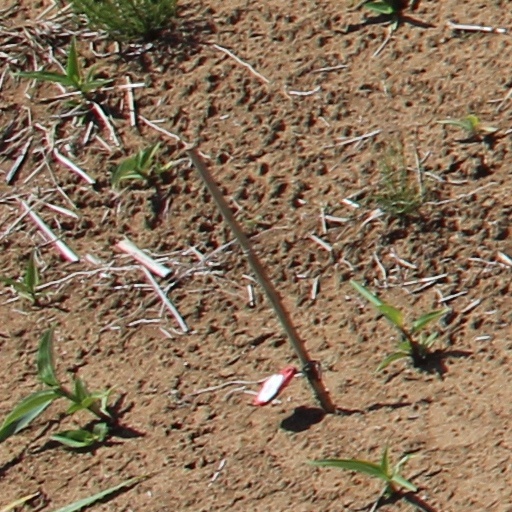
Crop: wheat